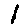
Label: 1